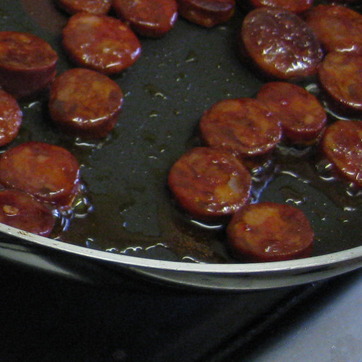
Material: food